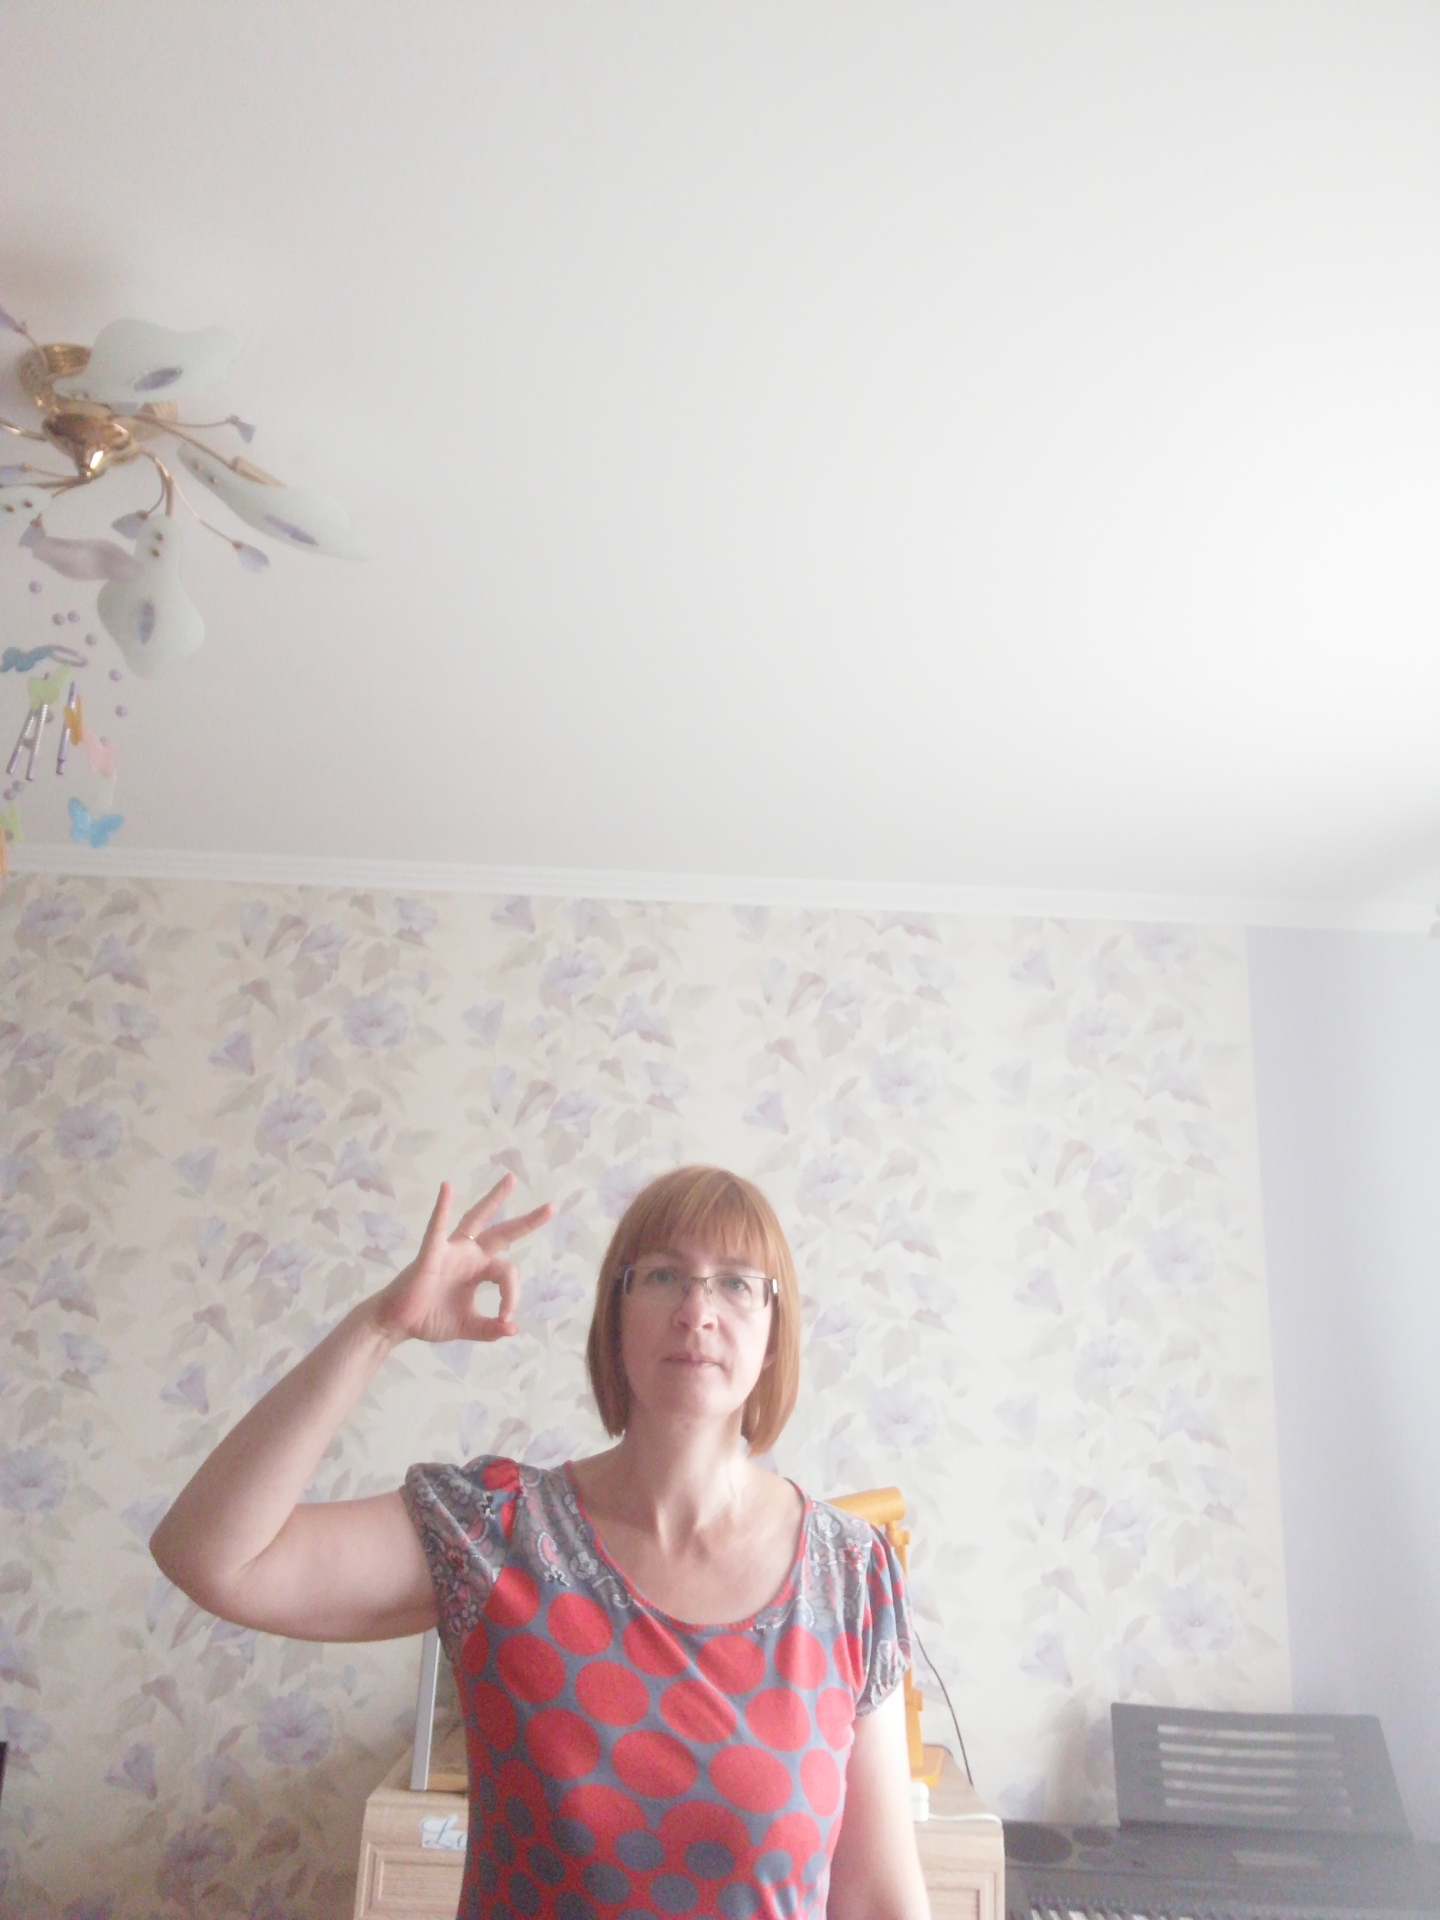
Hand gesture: ok